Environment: real
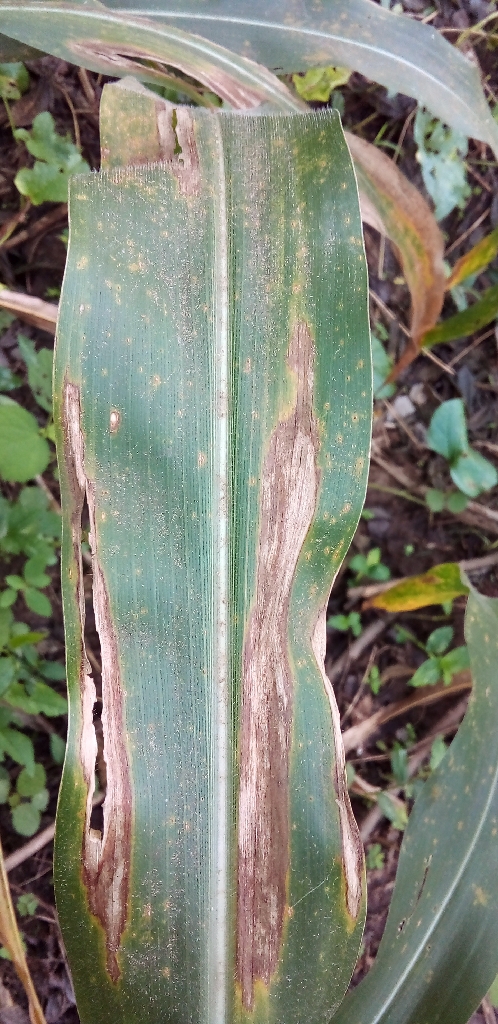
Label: northern_corn_leaf_blight